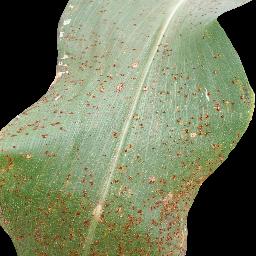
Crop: corn
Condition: (maize)_common_rust